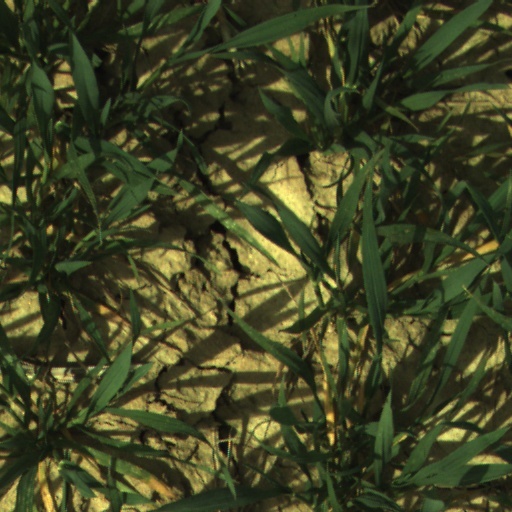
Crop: wheat